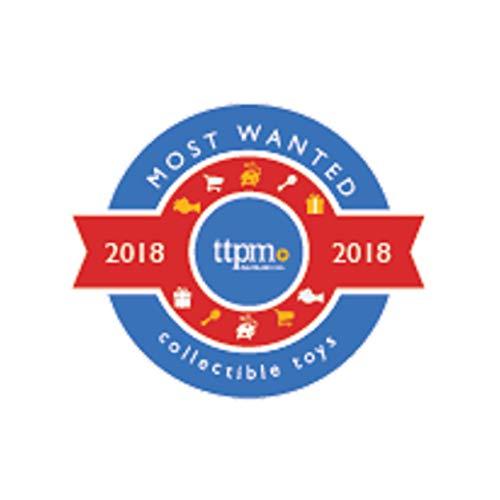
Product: L.O.L. Surprise! Biggie Pet- D.J. K9
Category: Toys & Games | Dolls & Accessories
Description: Surprise Biggie Pets- D.J.
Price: $34.95
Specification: ProductDimensions:13x8x12inches|ItemWeight:2.05pounds|ShippingWeight:2.05pounds(Viewshippingratesandpolicies)|DomesticShipping:ItemcanbeshippedwithinU.S.|InternationalShipping:ThisitemcanbeshippedtoselectcountriesoutsideoftheU.S.LearnMore|ASIN:B07BHQDWHR|Itemmodelnumber:552277|Manufacturerrecommendedage:5yearsandup